Maamerkki

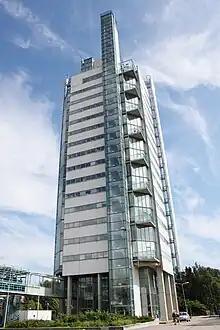
Maamerkki in July 2011.

Maamerkki (Finnish for "landmark") is a high-rise building on Kauppakartanonkatu street near the Lyypekinaukio square in Itäkeskus in the Vartiokylä district of Helsinki, Finland. The building is 82 metres high and has 19 floors and has a viewing terrace at the top. The building was completed in 1987 and was designed by architect Erkki Kairamo. The building currently has over 50 apartments and several businesses.